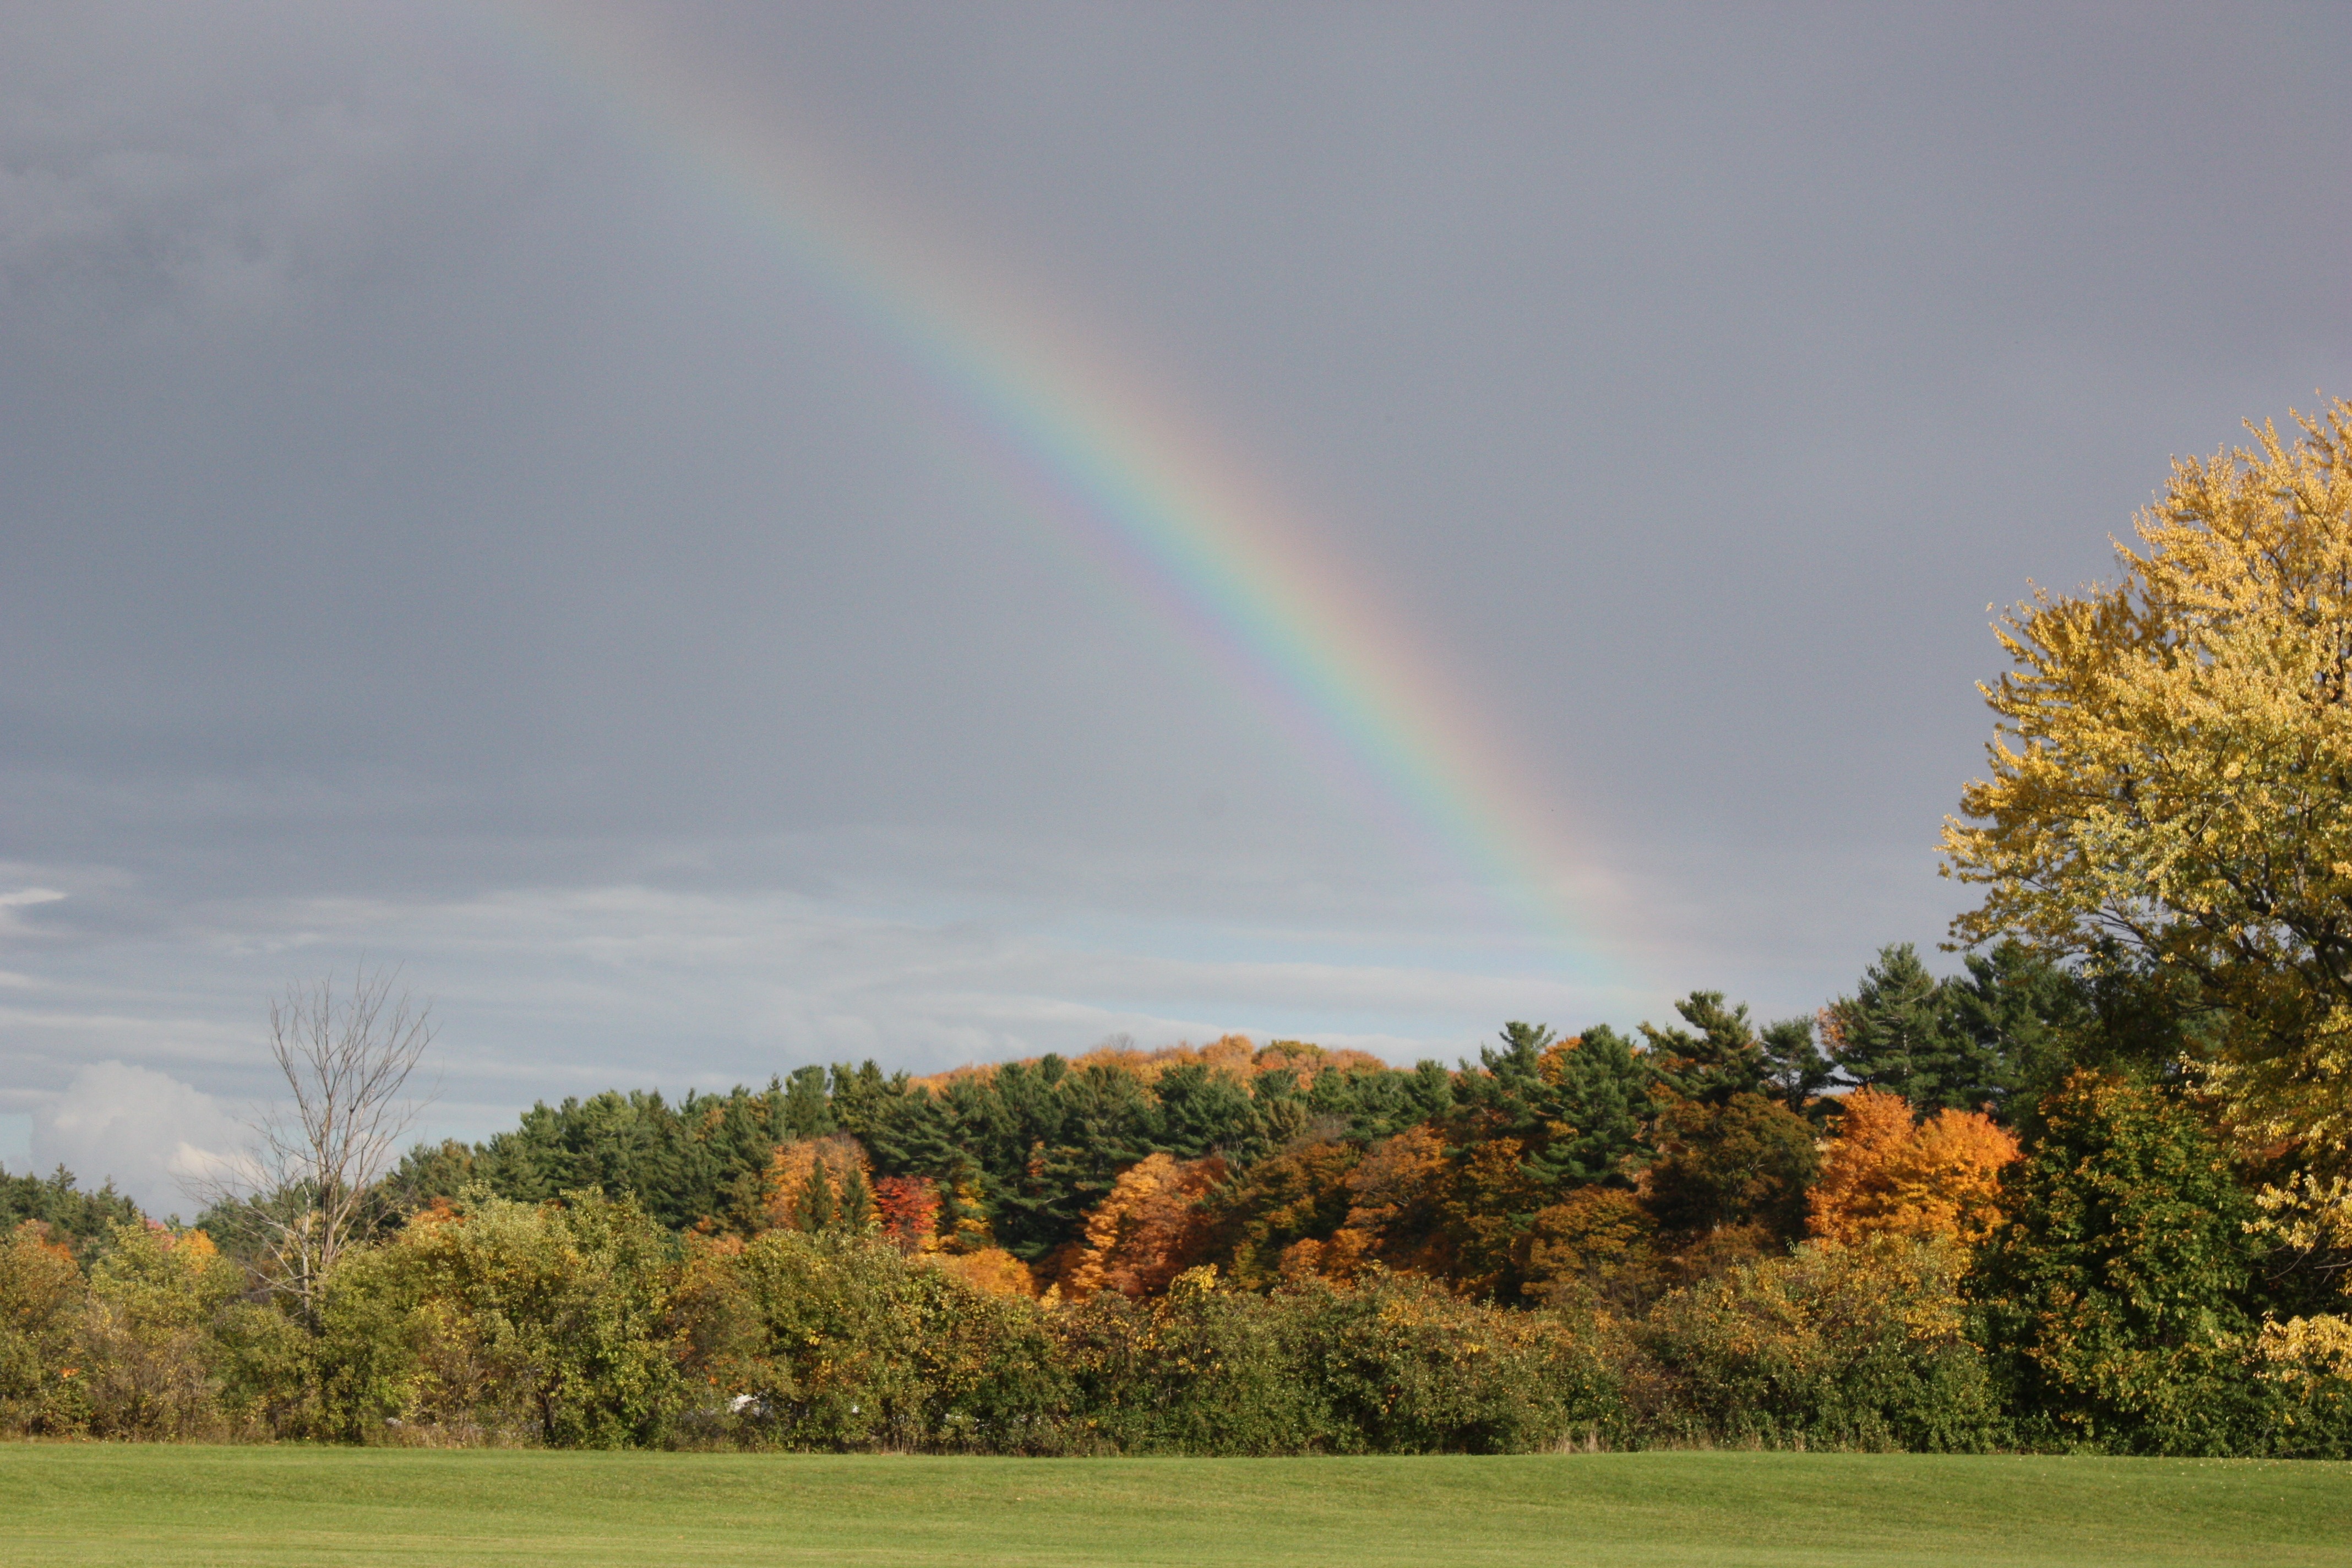
landscape, nature, grass, outdoor, wilderness, cloud, sky, field, meadow, prairie, air, fall, land, wild, environment, tranquil, scenic, natural, scenery, weather, plain, cloudscape, leaves, outdoors, clouds, rainbow, grassland, climate, day, fall leaves, meteorology, rural area, meteorological phenomenon, atmosphere of earth